Birmingham West Suburban Railway

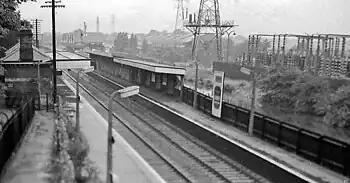
Bournville railway station in 1962, pre-electrification, looking northeast from Mary Vale Road bridge

In 1876, Bournville station had opened as "Stirchley Street," a single platform with later added run around loop. However, with the opening of the Cadbury factory, in 1880 the station was renamed 'Stirchley Street and Bournville.'. When the railway track was doubled along its entire length in 1885, this necessitated the construction of a southbound platform between the line and the Worcester to Birmingham Canal, resulting even today in a narrow concourse. In 1904, the station was finally renamed 'Bournville.'